Jennie Maas Flexner

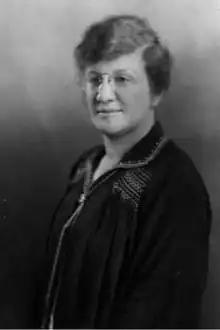

Jennie Maas Flexner (November 6, 1882 – November 17, 1944) was a librarian, a suffragist and author.